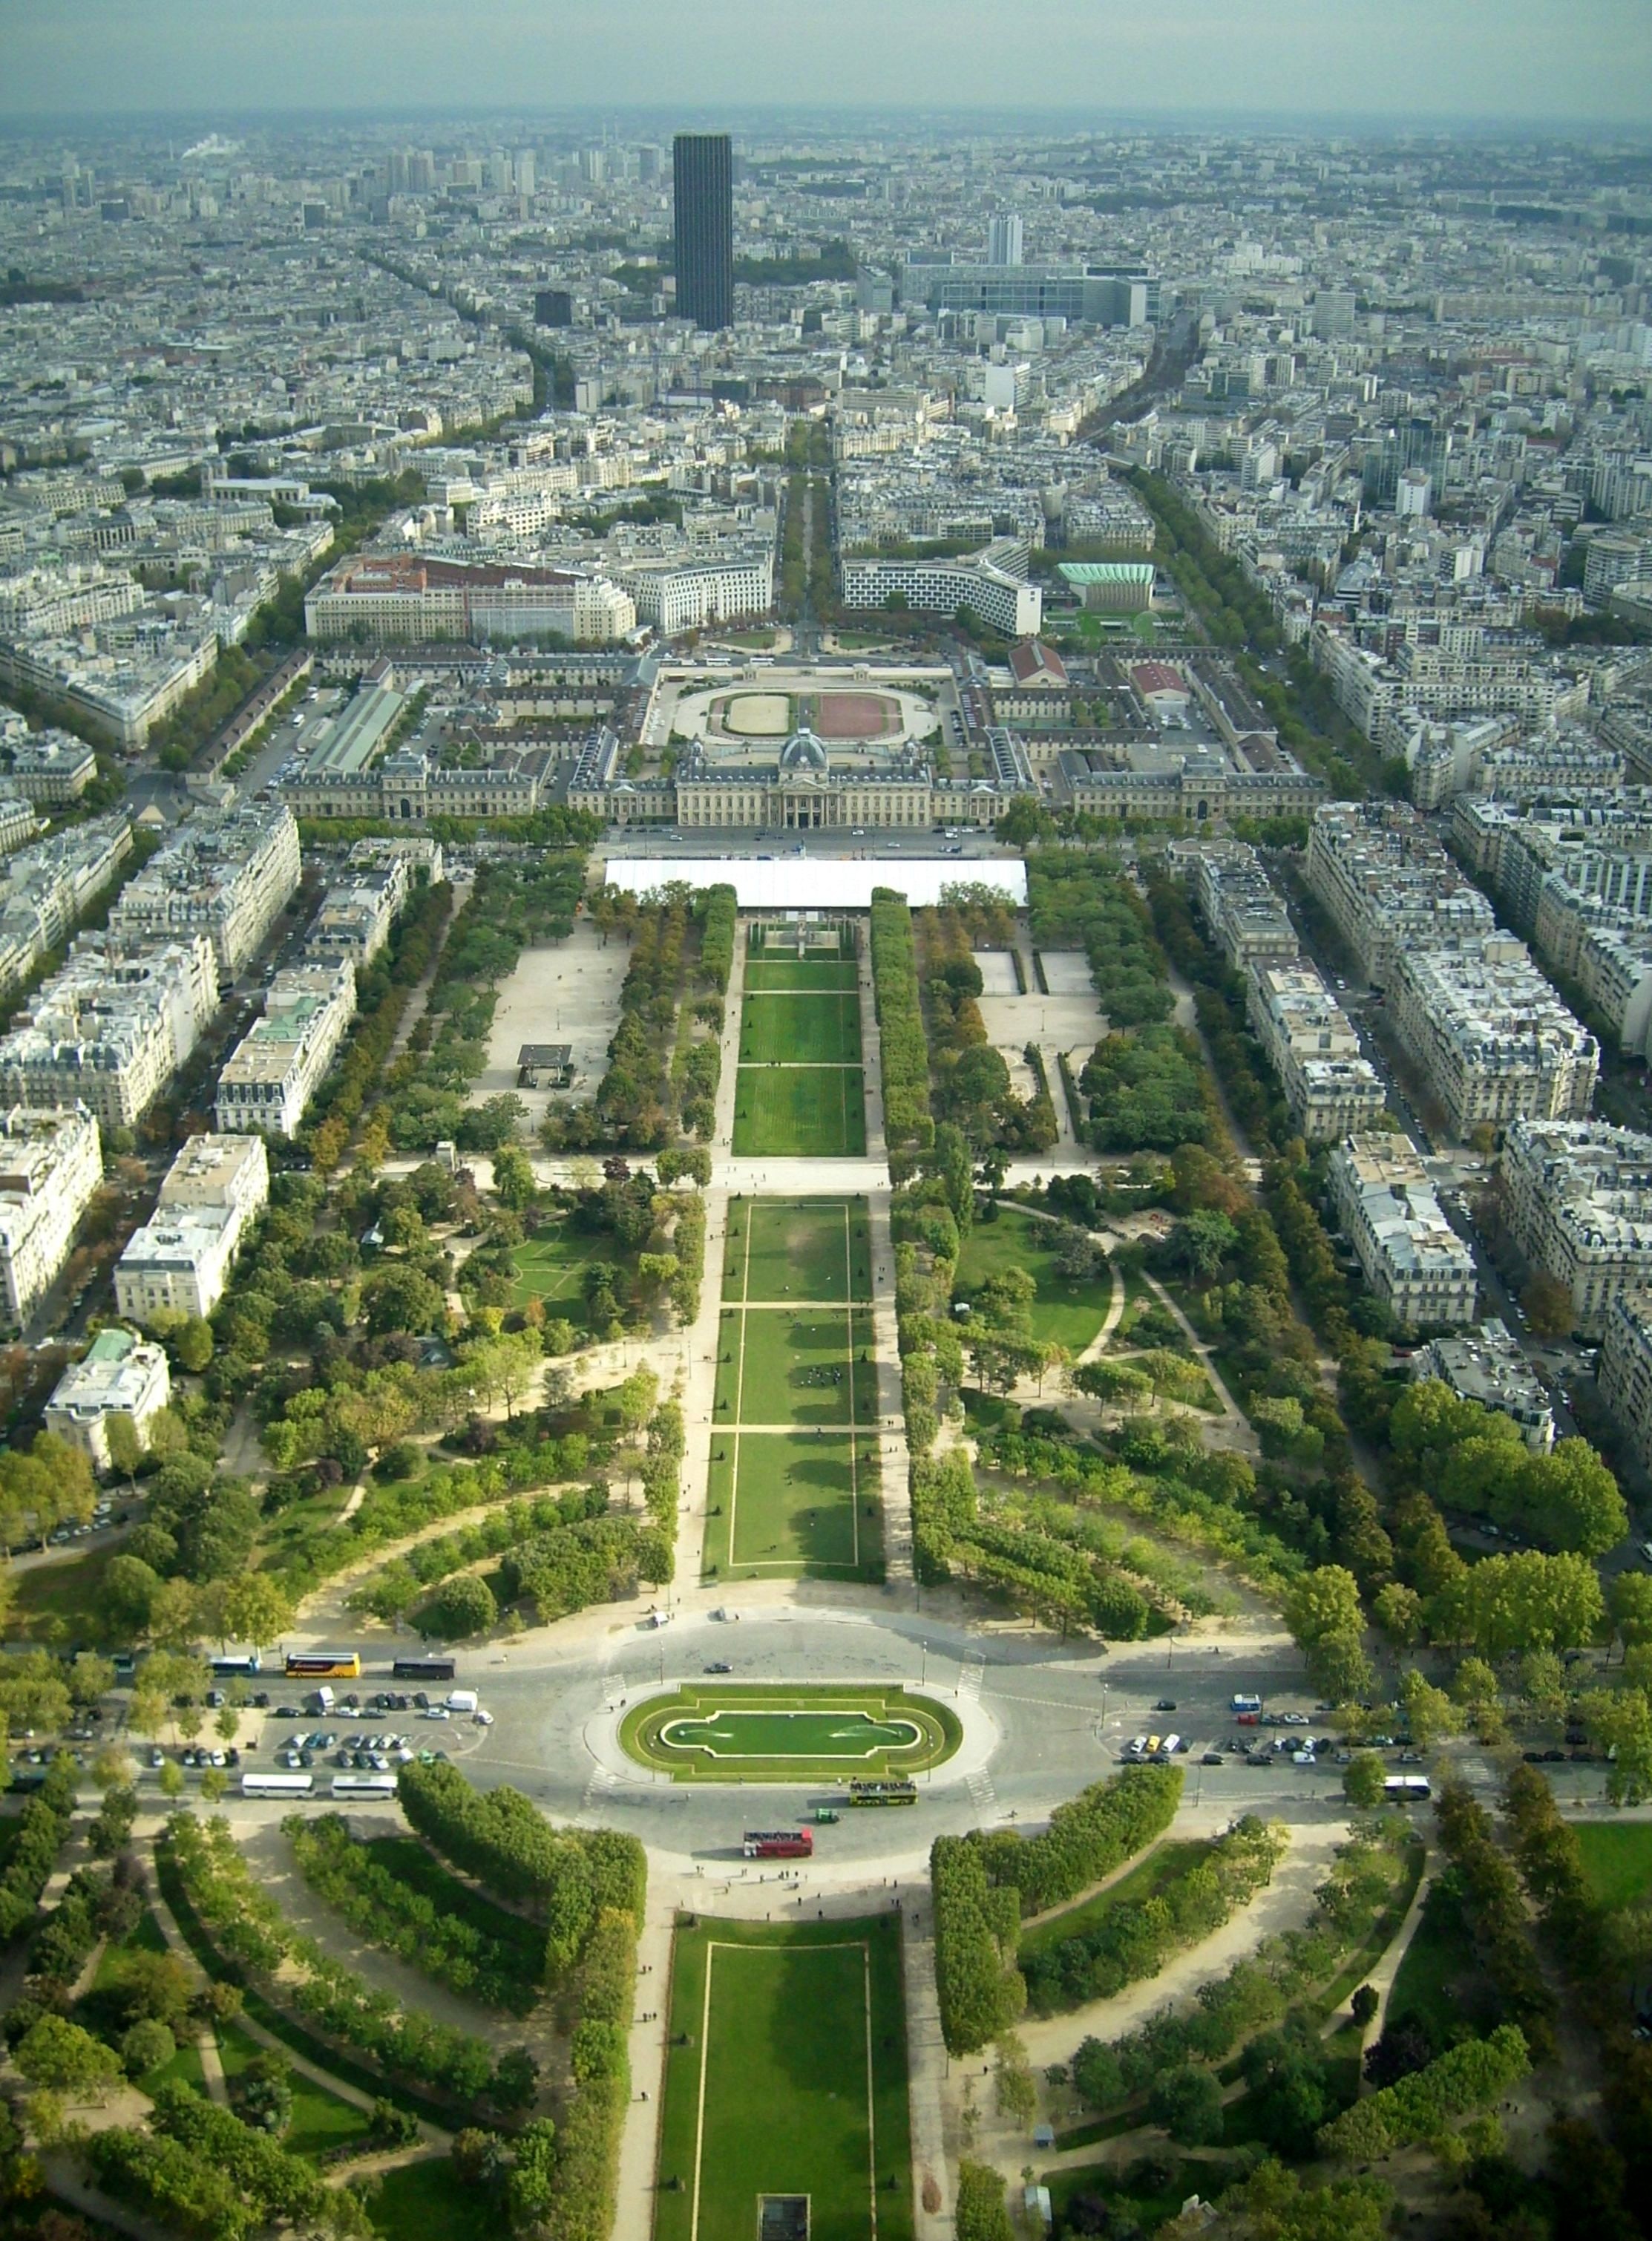
structure, photography, eiffel tower, paris, skyscraper, cityscape, france, tower, landmark, attraction, stadium, tower block, capital, city views, bird's eye view, aerial photography, urban design, residential area, metropolitan area, sport venue